Mike Carlin

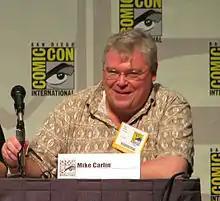
Mike Carlin at San Diego Comic-Con in 2007

Michael Carlin (born October 6, 1958) is an American comic book writer, editor, and executive. He has worked principally for Marvel Comics and DC Comics since the 1970s.